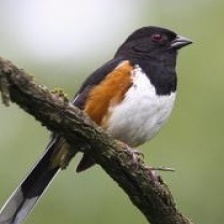
Species: EASTERN TOWEE
Scientific name: PIPILO ERYTHROPHTHALMUS